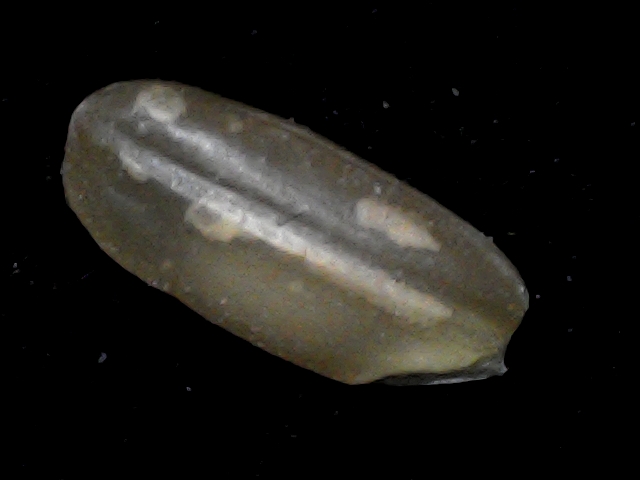
Rice variety: BD76